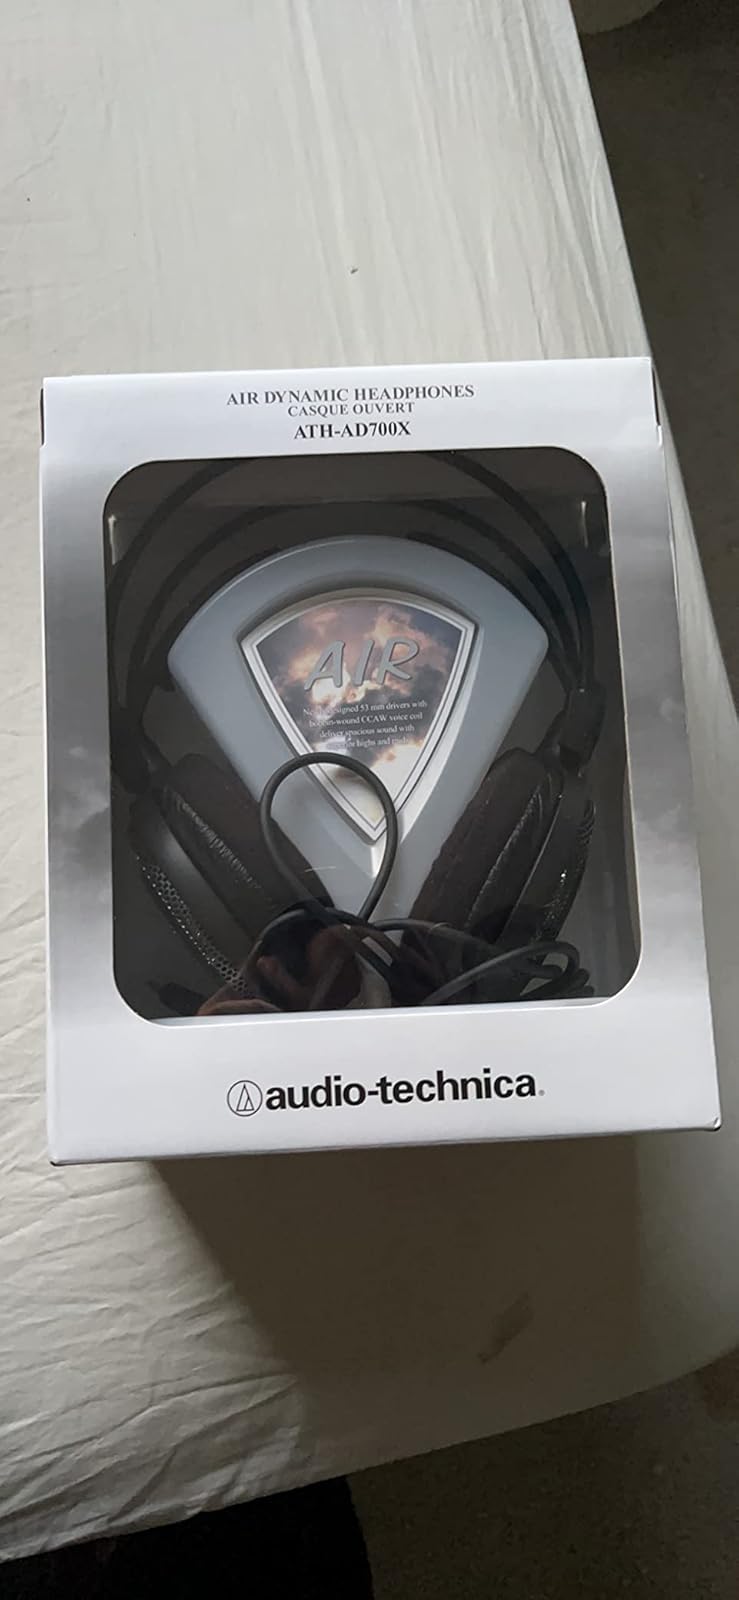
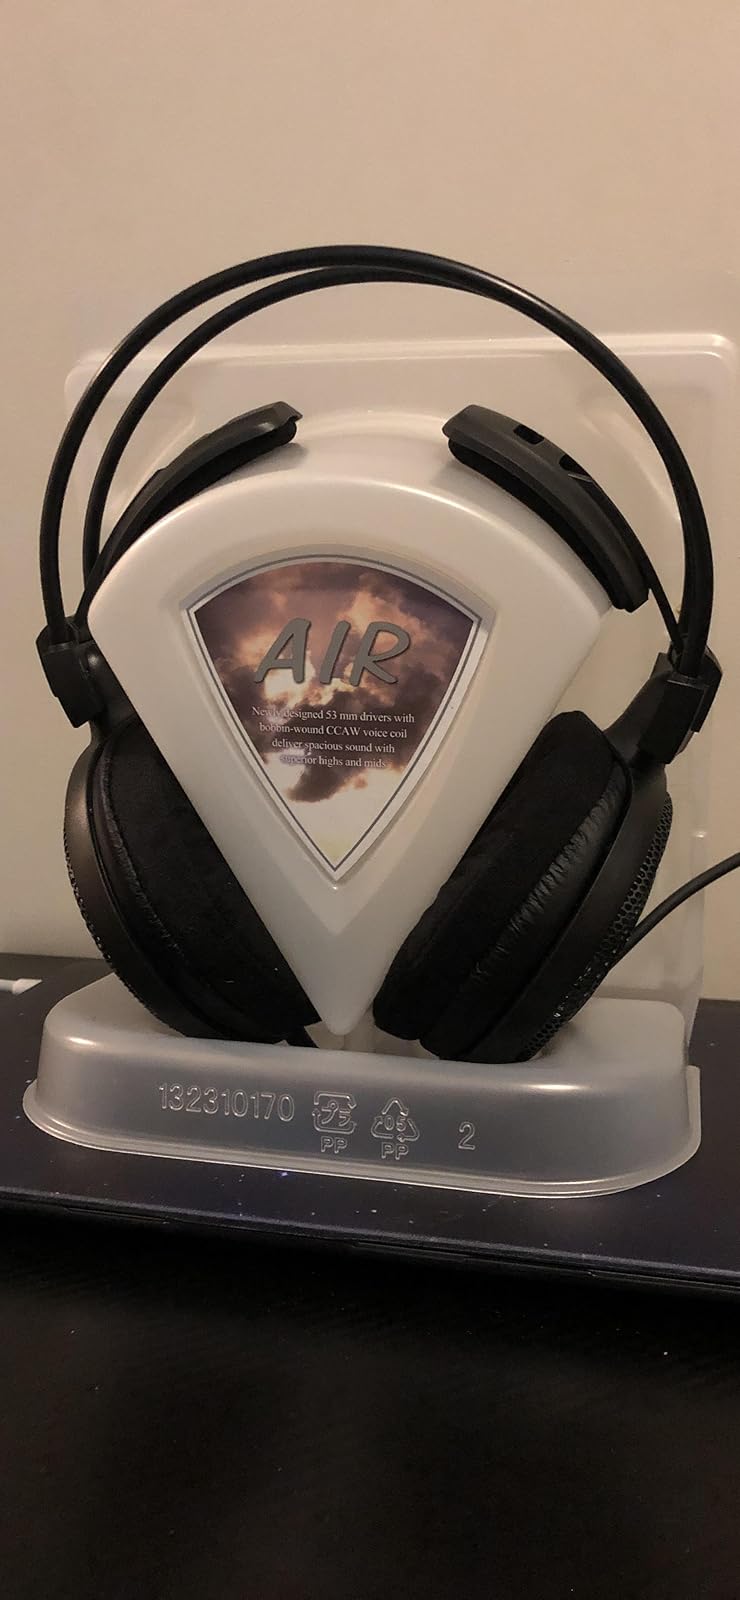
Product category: headphones
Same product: yes